Umbilic torus

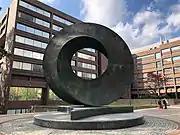
Ferguson's "Umbilic Torus" at Stony Brook University

Helaman Ferguson has created a 27-inch (69 centimeters) bronze sculpture, "Umbilic Torus", and it is his most widely known piece of art. In 2010, it was announced that Jim Simons had commissioned an Umbilic Torus sculpture to be constructed outside the Math and Physics buildings at Stony Brook University, in proximity to the Simons Center for Geometry and Physics. The torus is made out of cast bronze, and is mounted on a stainless steel column. The total weight of the sculpture is 65 tonnes, and has a height of . The torus has a diameter of , the same diameter as the granite base. Various mathematical formulas defining the torus are inscribed on the base. Installation was completed in September, 2012.